HMS Implacable (1805)

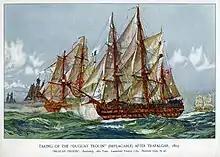
The taking of the "Duguay-Trouin" at the 1805 Battle of Cape Ortegal, after Trafalgar, painted by Charles Dixon

On 22 November 1802, under Captain Claude Touffet, she departed Toulon as part of a squadron commanded by Commodore Quérangal, also comprising the frigate "Guerrière" and the flagship "Duquesne", a sister "Téméraire"-class vessel armed en flûte. Bound for Santo Domingo, the squadron found itself blockaded in Cap Français during the Blockade of Saint-Domingue by , , and . After a successful sortie in the dark, the squadron split up. "Guerrière" and "Duguay-Trouin" managed to escape but "Vanguard", with , captured "Duquesne".